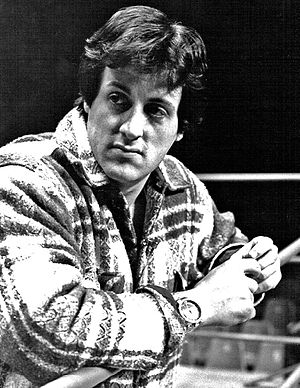
Sylvester Stallone
Michael Sylvester Gardenzio Stallone, kendt som Sylvester Stallone, er en amerikansk skuespiller, manuskriptforfatter, filminstruktør og lejlighedsvis kunstmaler. Stallone er kendt for sine Hollywood actionroller, først og fremmest for rollerne som bokseren Rocky Balboa og soldaten John Rambo.